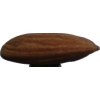
Label: almonds